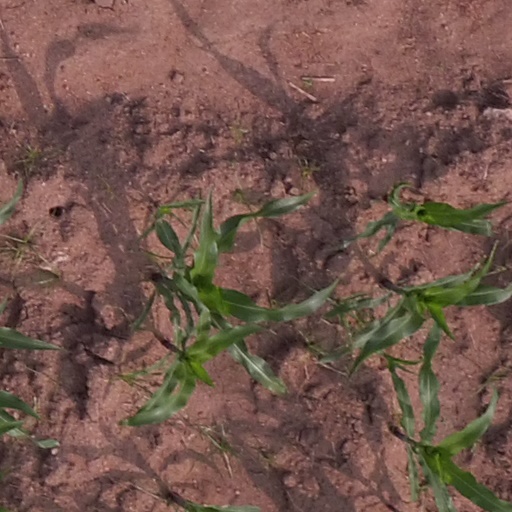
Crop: maize; corn